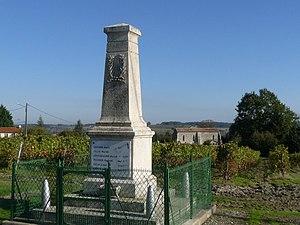
Monument aux morts de Polignac, Charente-Maritime, France
Polignac est une commune du Sud-Ouest de la France, située dans le département de la Charente-Maritime.